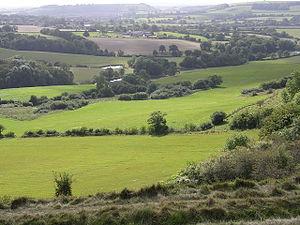
Emma, l'entremetteuse est un film américano-britannique de Douglas McGrath sorti en 1996, tiré du roman Emma, de Jane Austen, situé dans l'Angleterre georgienne.